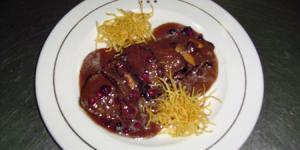
venado y jabali al romero con vino tinto